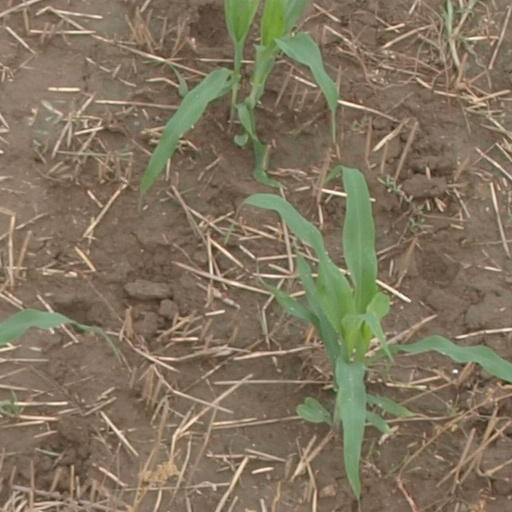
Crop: maize; corn